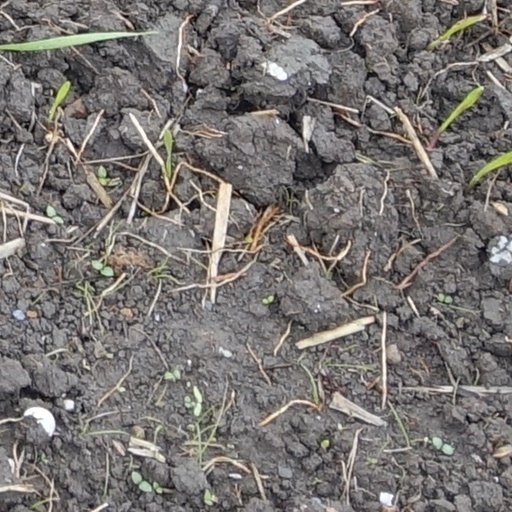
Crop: wheat